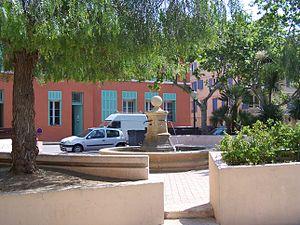
La Londe-les-Maures est une ville du département du Var, en France. Elle est située sur la Côte d'Azur dans la rade d'Hyères. Huppée et résidentielle, la ville est connue pour ses plages, son golf et son port qui se situe parmi les plus grands en capacité d’accueil du département du Var.